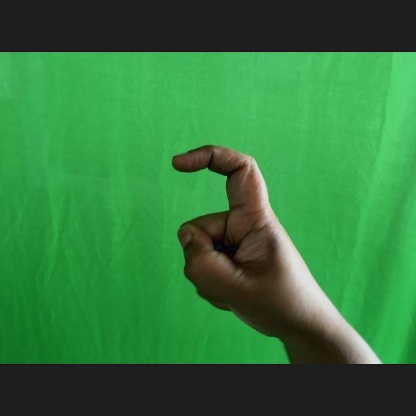
Mudra: Tamarachudam